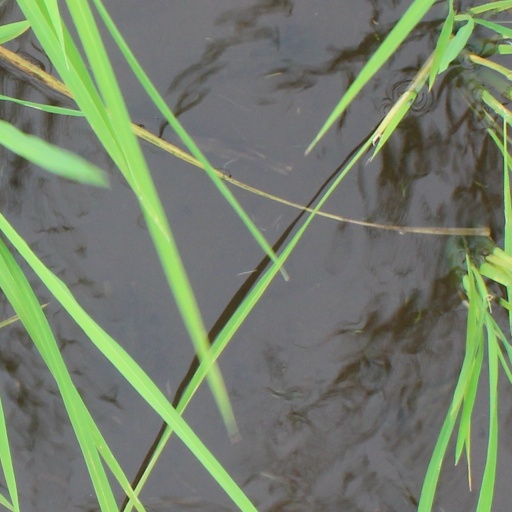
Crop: rice